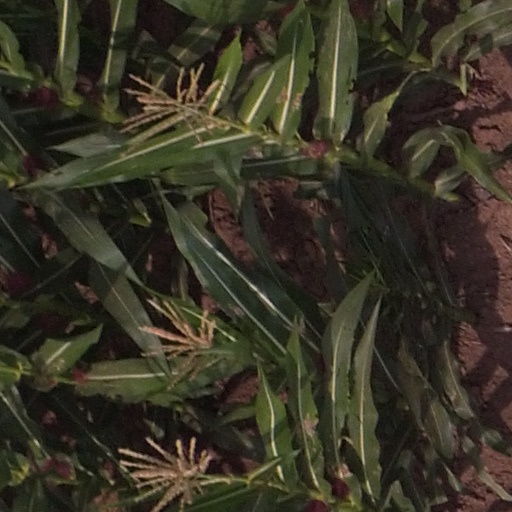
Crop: maize; corn